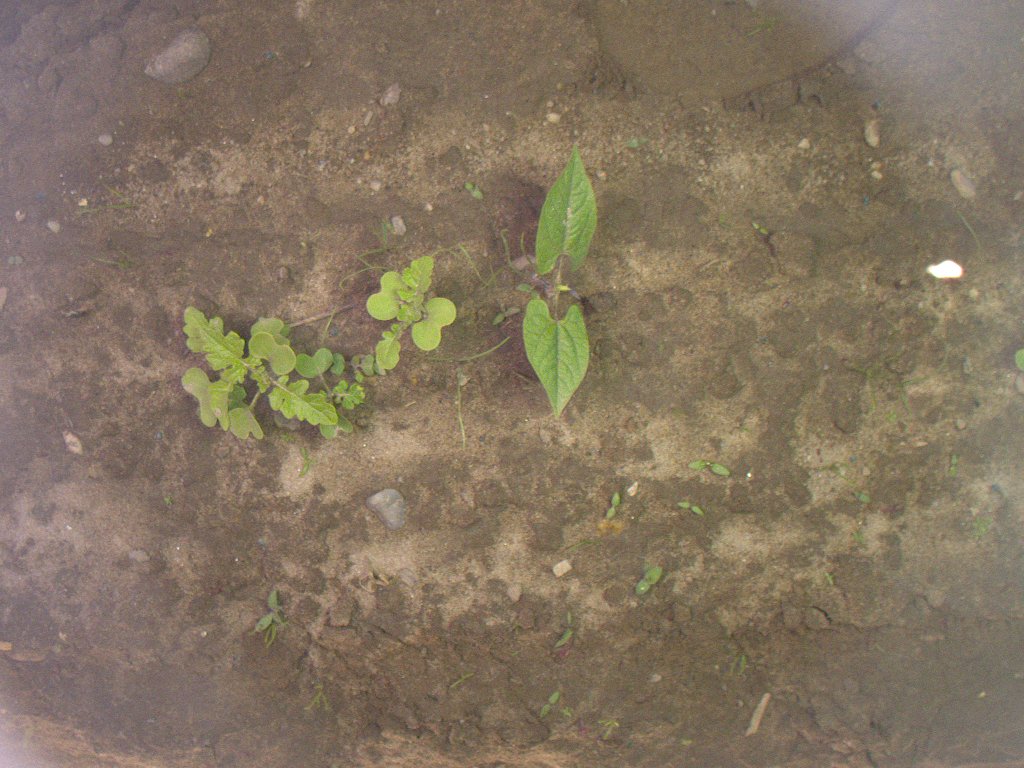
Crop: bean
Objects: bean, stem_bean